NebulasRay

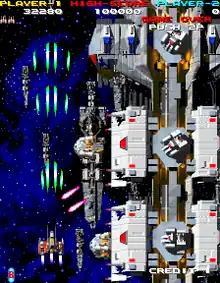
The player exchanging shots with an enemy battleship.

"NebulasRay" is a vertical-scrolling shooter. The story revolves around an ongoing war between humans and an intergalactic organization named the Master Force. After the Master Force destroy the fictional planet Marinarc, the base of operations of the resistance, a prototype starfighter called the Fighting Ray is deployed in hopes of destroying the Master Force once and for all.